Kochelsee Railway

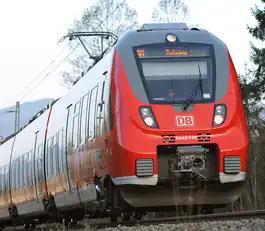
A Talent on the Kochelsee railway

The Kochelsee Railway (literally "Lake Kochel Railway") is a branch line in Upper Bavaria ("Oberbayern"), Germany, that is just under 36 km long, single-tracked and fully electrified. It is operated by the Deutsche Bahn AG as route 961 in their List of German scheduled railway routes. The "Kochelseebahn" branches in Tutzing from the Munich Hauptbahnhof–Garmisch-Partenkirchen main line and runs from there via Penzberg to Kochel am See by the Kochelsee that gives the line its name.